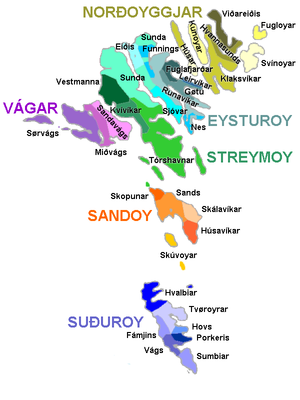
Færøernes regioner
Færøernes regioner med kommuner
Færøernes regioner har anvendtes som administrativ inddeling siden vikingetiden. Hver syssel styredes traditionelt af en sýslumaður og et Várting.